Baltic Exchange

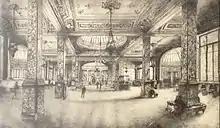
Engraving by Joseph Finnemore of the Baltic Exchange Hall dated 1918

The exchange was historically located at 24–28 St Mary Axe in the City of London until it was destroyed in 1992 by a terrorist bomb attack.